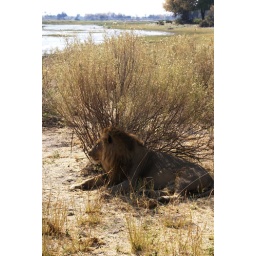
male lion by water